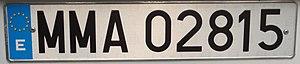
Plaque minéralogique espagnole, Ministère de l'environnement
La plaque d'immatriculation espagnole est un dispositif permettant l'identification des véhicules espagnols.